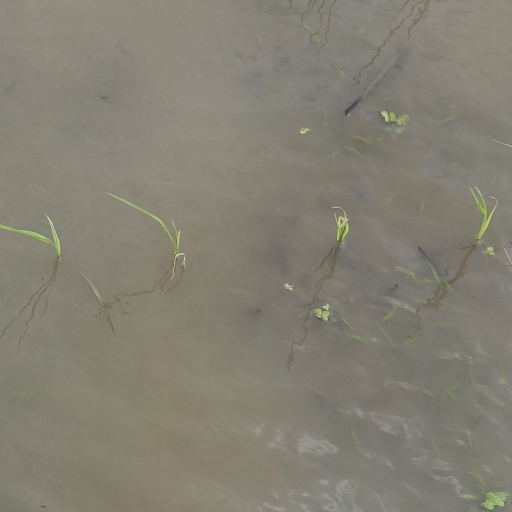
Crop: rice